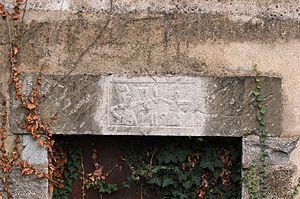
Iholdy est une commune française, située dans le département des Pyrénées-Atlantiques en région Nouvelle-Aquitaine.
Les institutions du Pays basque français avant 1789 résultent grandement — dans ce territoire constituant aujourd'hui une partie du département français des Pyrénées-Atlantiques et situé à la frontière avec l’Espagne — d’une structure sociale établie autour de la maison basque, et de son mode de transmission intergénérationnelle, ainsi que de la gestion des terres communes. Cela se traduit par la jouissance partagée d’une propriété indivise. Cette gestion commune des Basques est considérée être à l’origine des assemblées paroissiales, qui forment le socle des institutions délibératives du Pays basque.